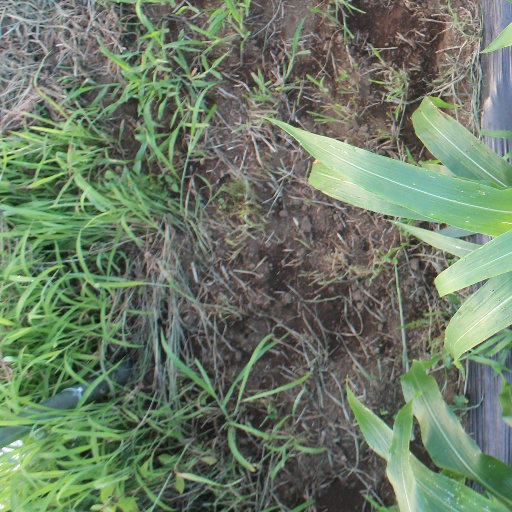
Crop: sorghum